Healthcare in Pakistan

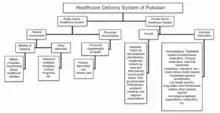
Healthcare Delivery System of Pakistan

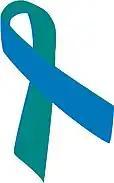
"Mental health Awareness"

The healthcare delivery system of Pakistan is complex because it includes healthcare subsystems by federal governments and provincial governments competing with formal and informal private sector healthcare systems. Healthcare is delivered mainly through vertically managed disease-specific mechanisms. The different institutions that are responsible for this include: provincial and district health departments, parastatal organizations, social security institutions, non-governmental organizations (NGOs) and private sector. The country's health sector is also marked by urban-rural disparities in healthcare delivery and an imbalance in the health workforce, with insufficient health managers, nurses, paramedics and skilled birth attendants in the peripheral areas. Pakistan's gross national income per capita in 2021 was 1,506 USD. In the health budget, the total expenditure per capita on health in 2021 was only 28.3 billion, constituting 1.4% of the country's GDP. The health care delivery system in Pakistan consists of public and private sectors. Under the constitution, health is primarily responsibility of the provincial government, except in the federally administered areas. Health care delivery has traditionally been jointly administered by the federal and provincial governments with districts mainly responsible for implementation. Service delivery is being organized through preventive, promotive, curative and rehabilitative services. The curative and rehabilitative services are being provided mainly at the secondary and tertiary care facilities. Preventive and promotive services, on the other hand, are mainly provided through various national programs; and community health workers’ interfacing with the communities through primary healthcare facilities and outreach activities.